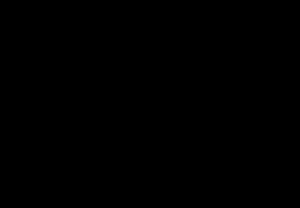
La signature de cercle, aussi appelé signature d’anneau, est un procédé cryptographique permettant à une personne de signer électroniquement de façon anonyme un message ou un document au nom d’un « cercle ». Les membres de ce cercle sont choisis par l’auteur de la signature et ne sont pas nécessairement informés de leur implication dans la création de la signature électronique. La seule contrainte est qu’ils doivent tous avoir une clef cryptographique publique.